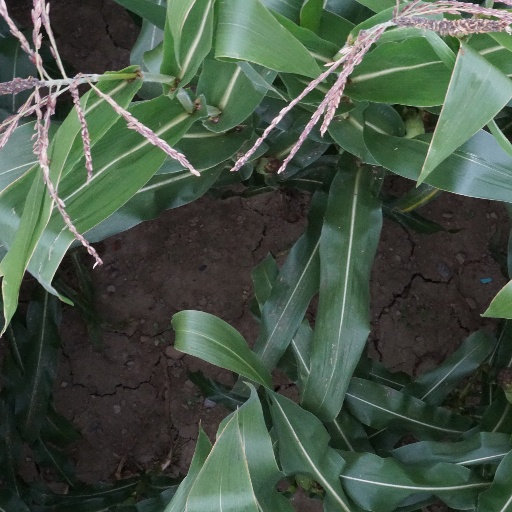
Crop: maize; corn